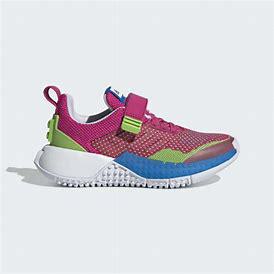
Brand: Adidas
Model: Lego Sport Pro